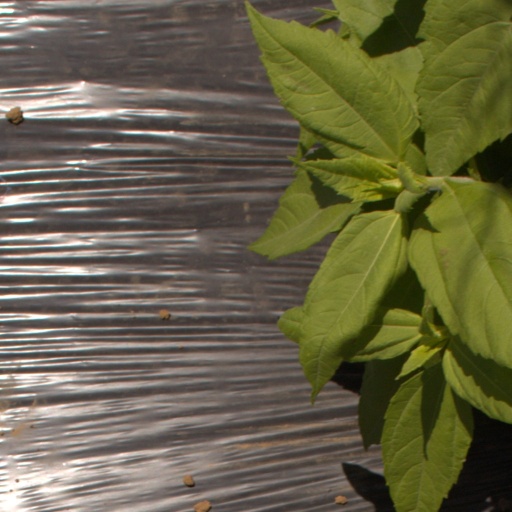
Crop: Jerusalem artichoke